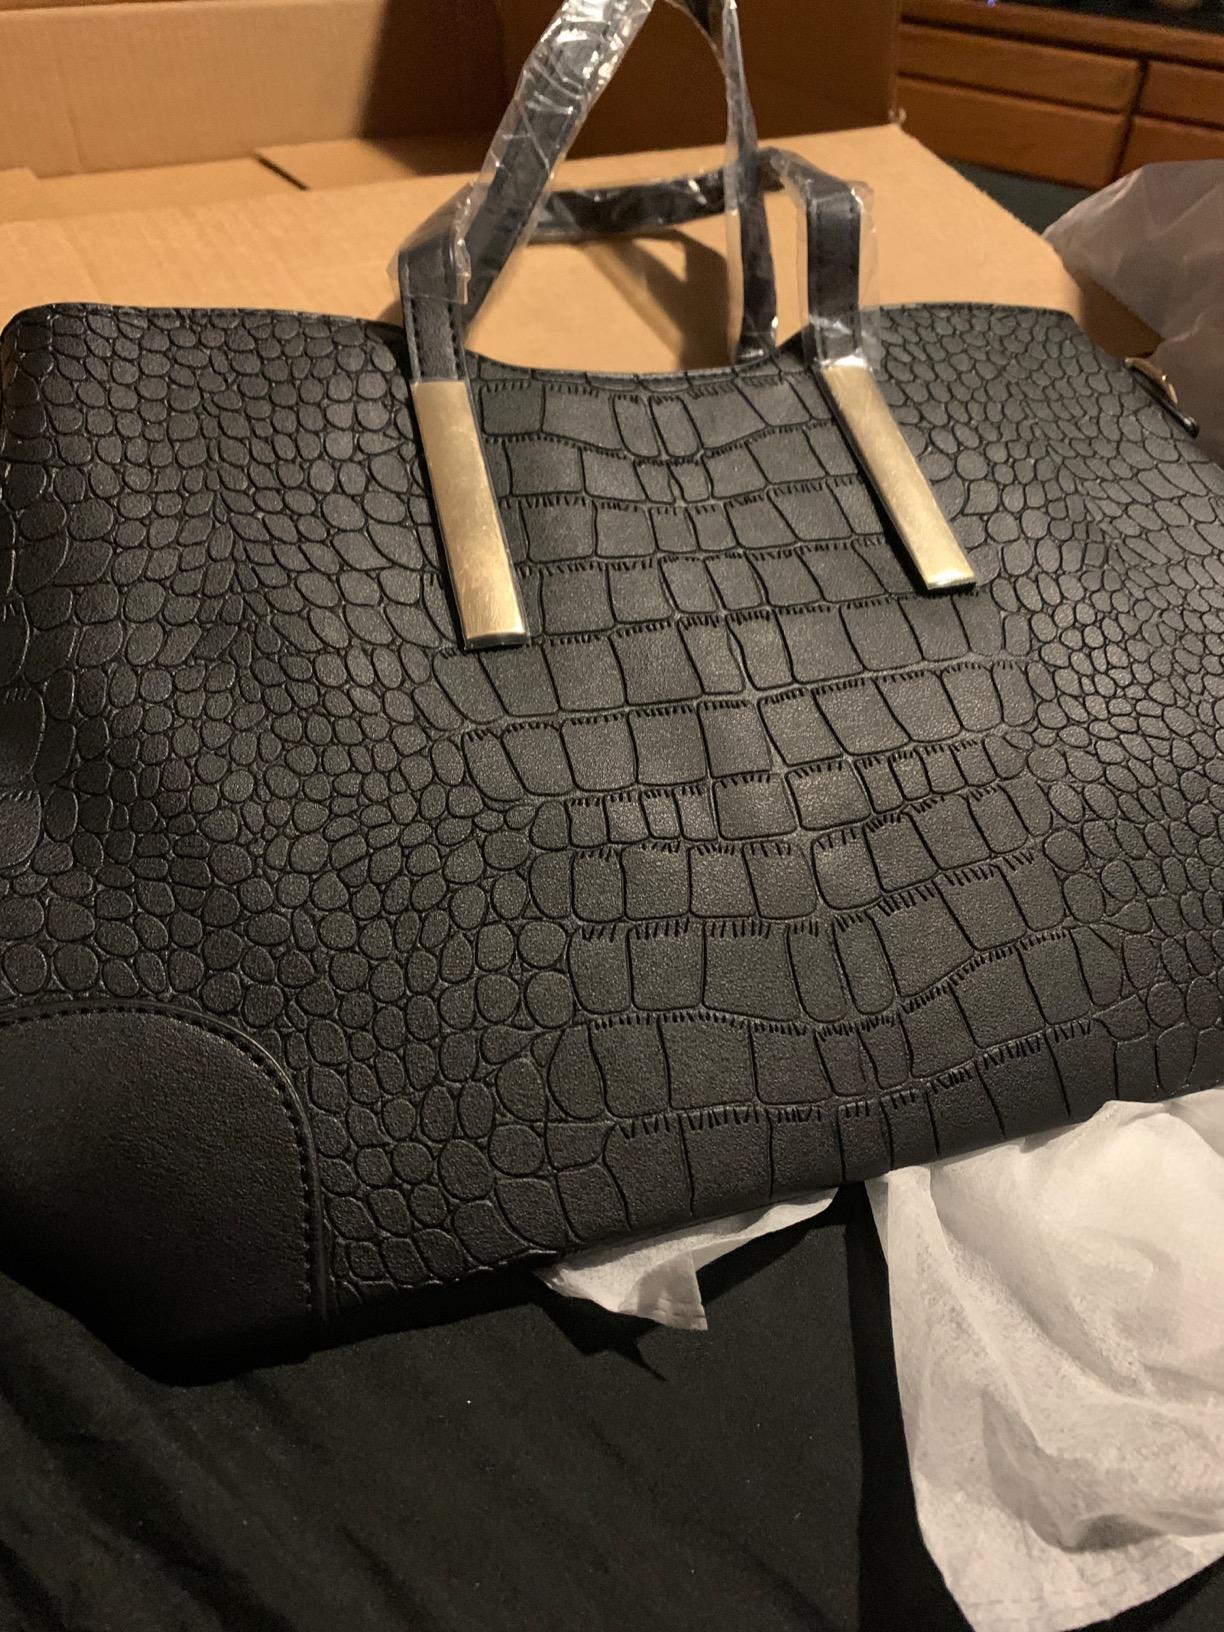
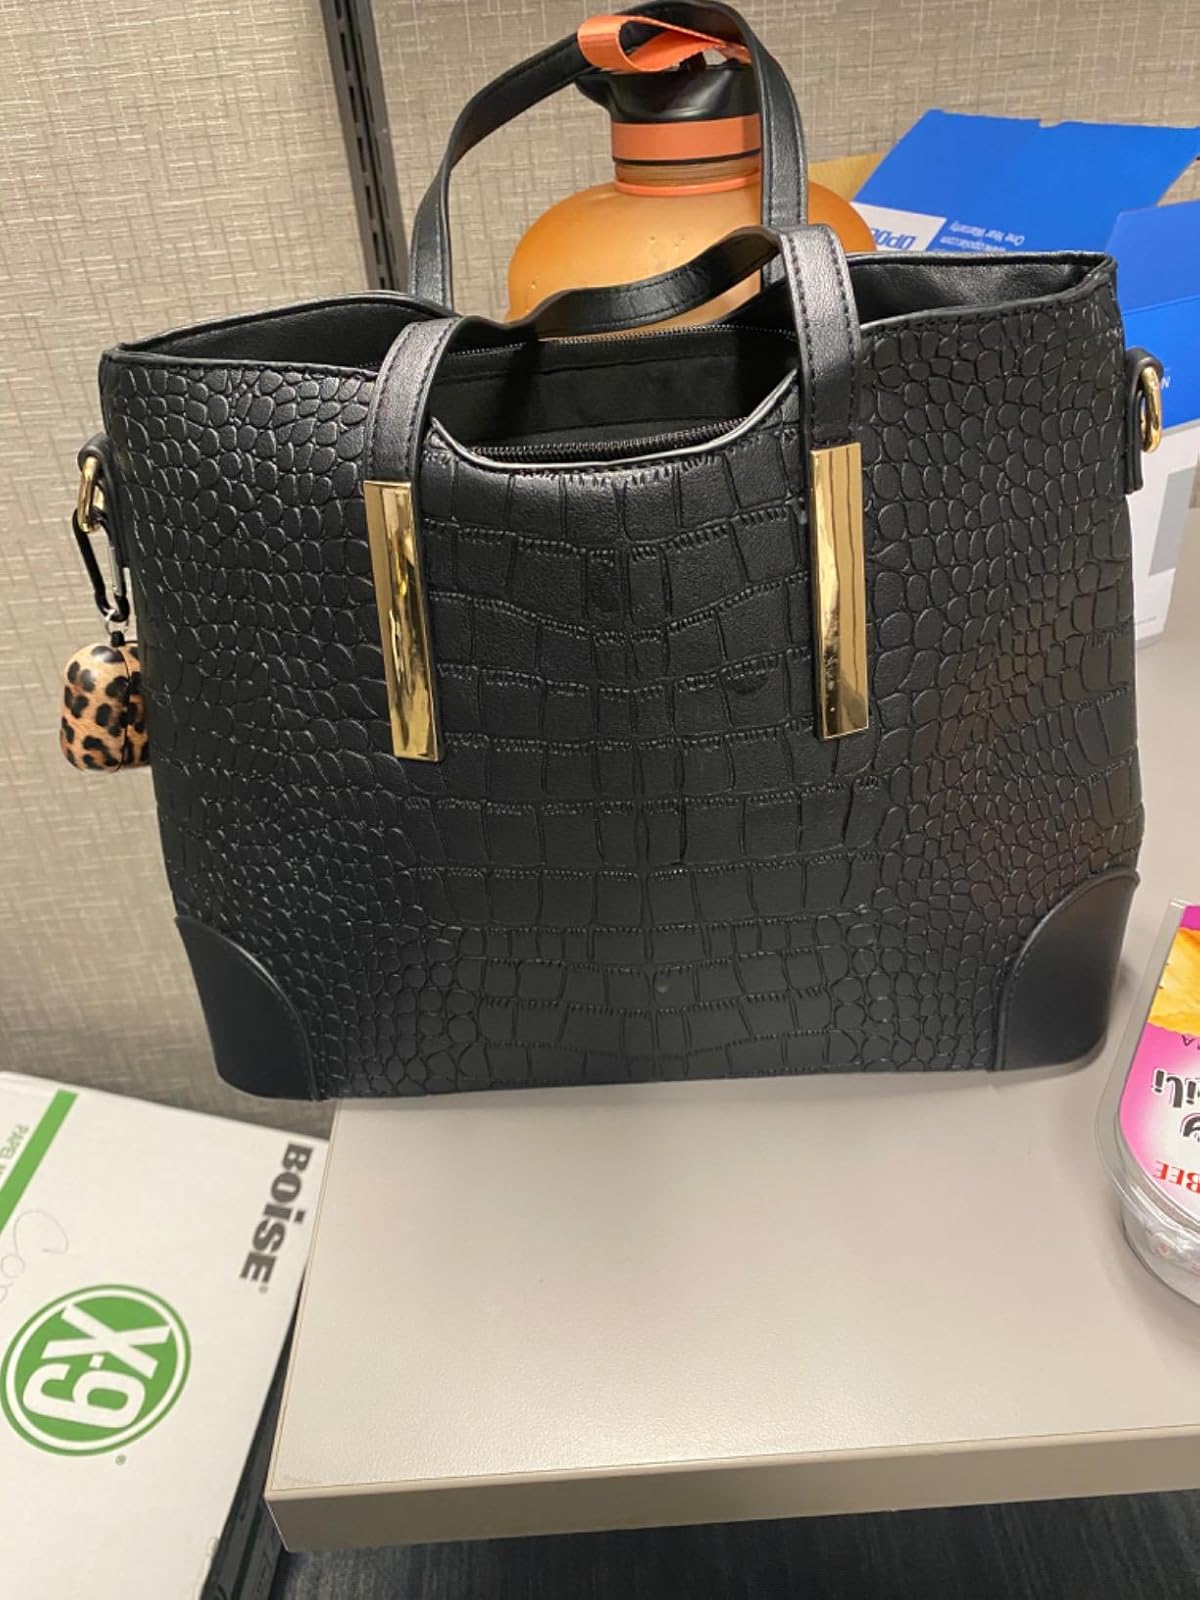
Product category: accessories_handbag
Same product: yes